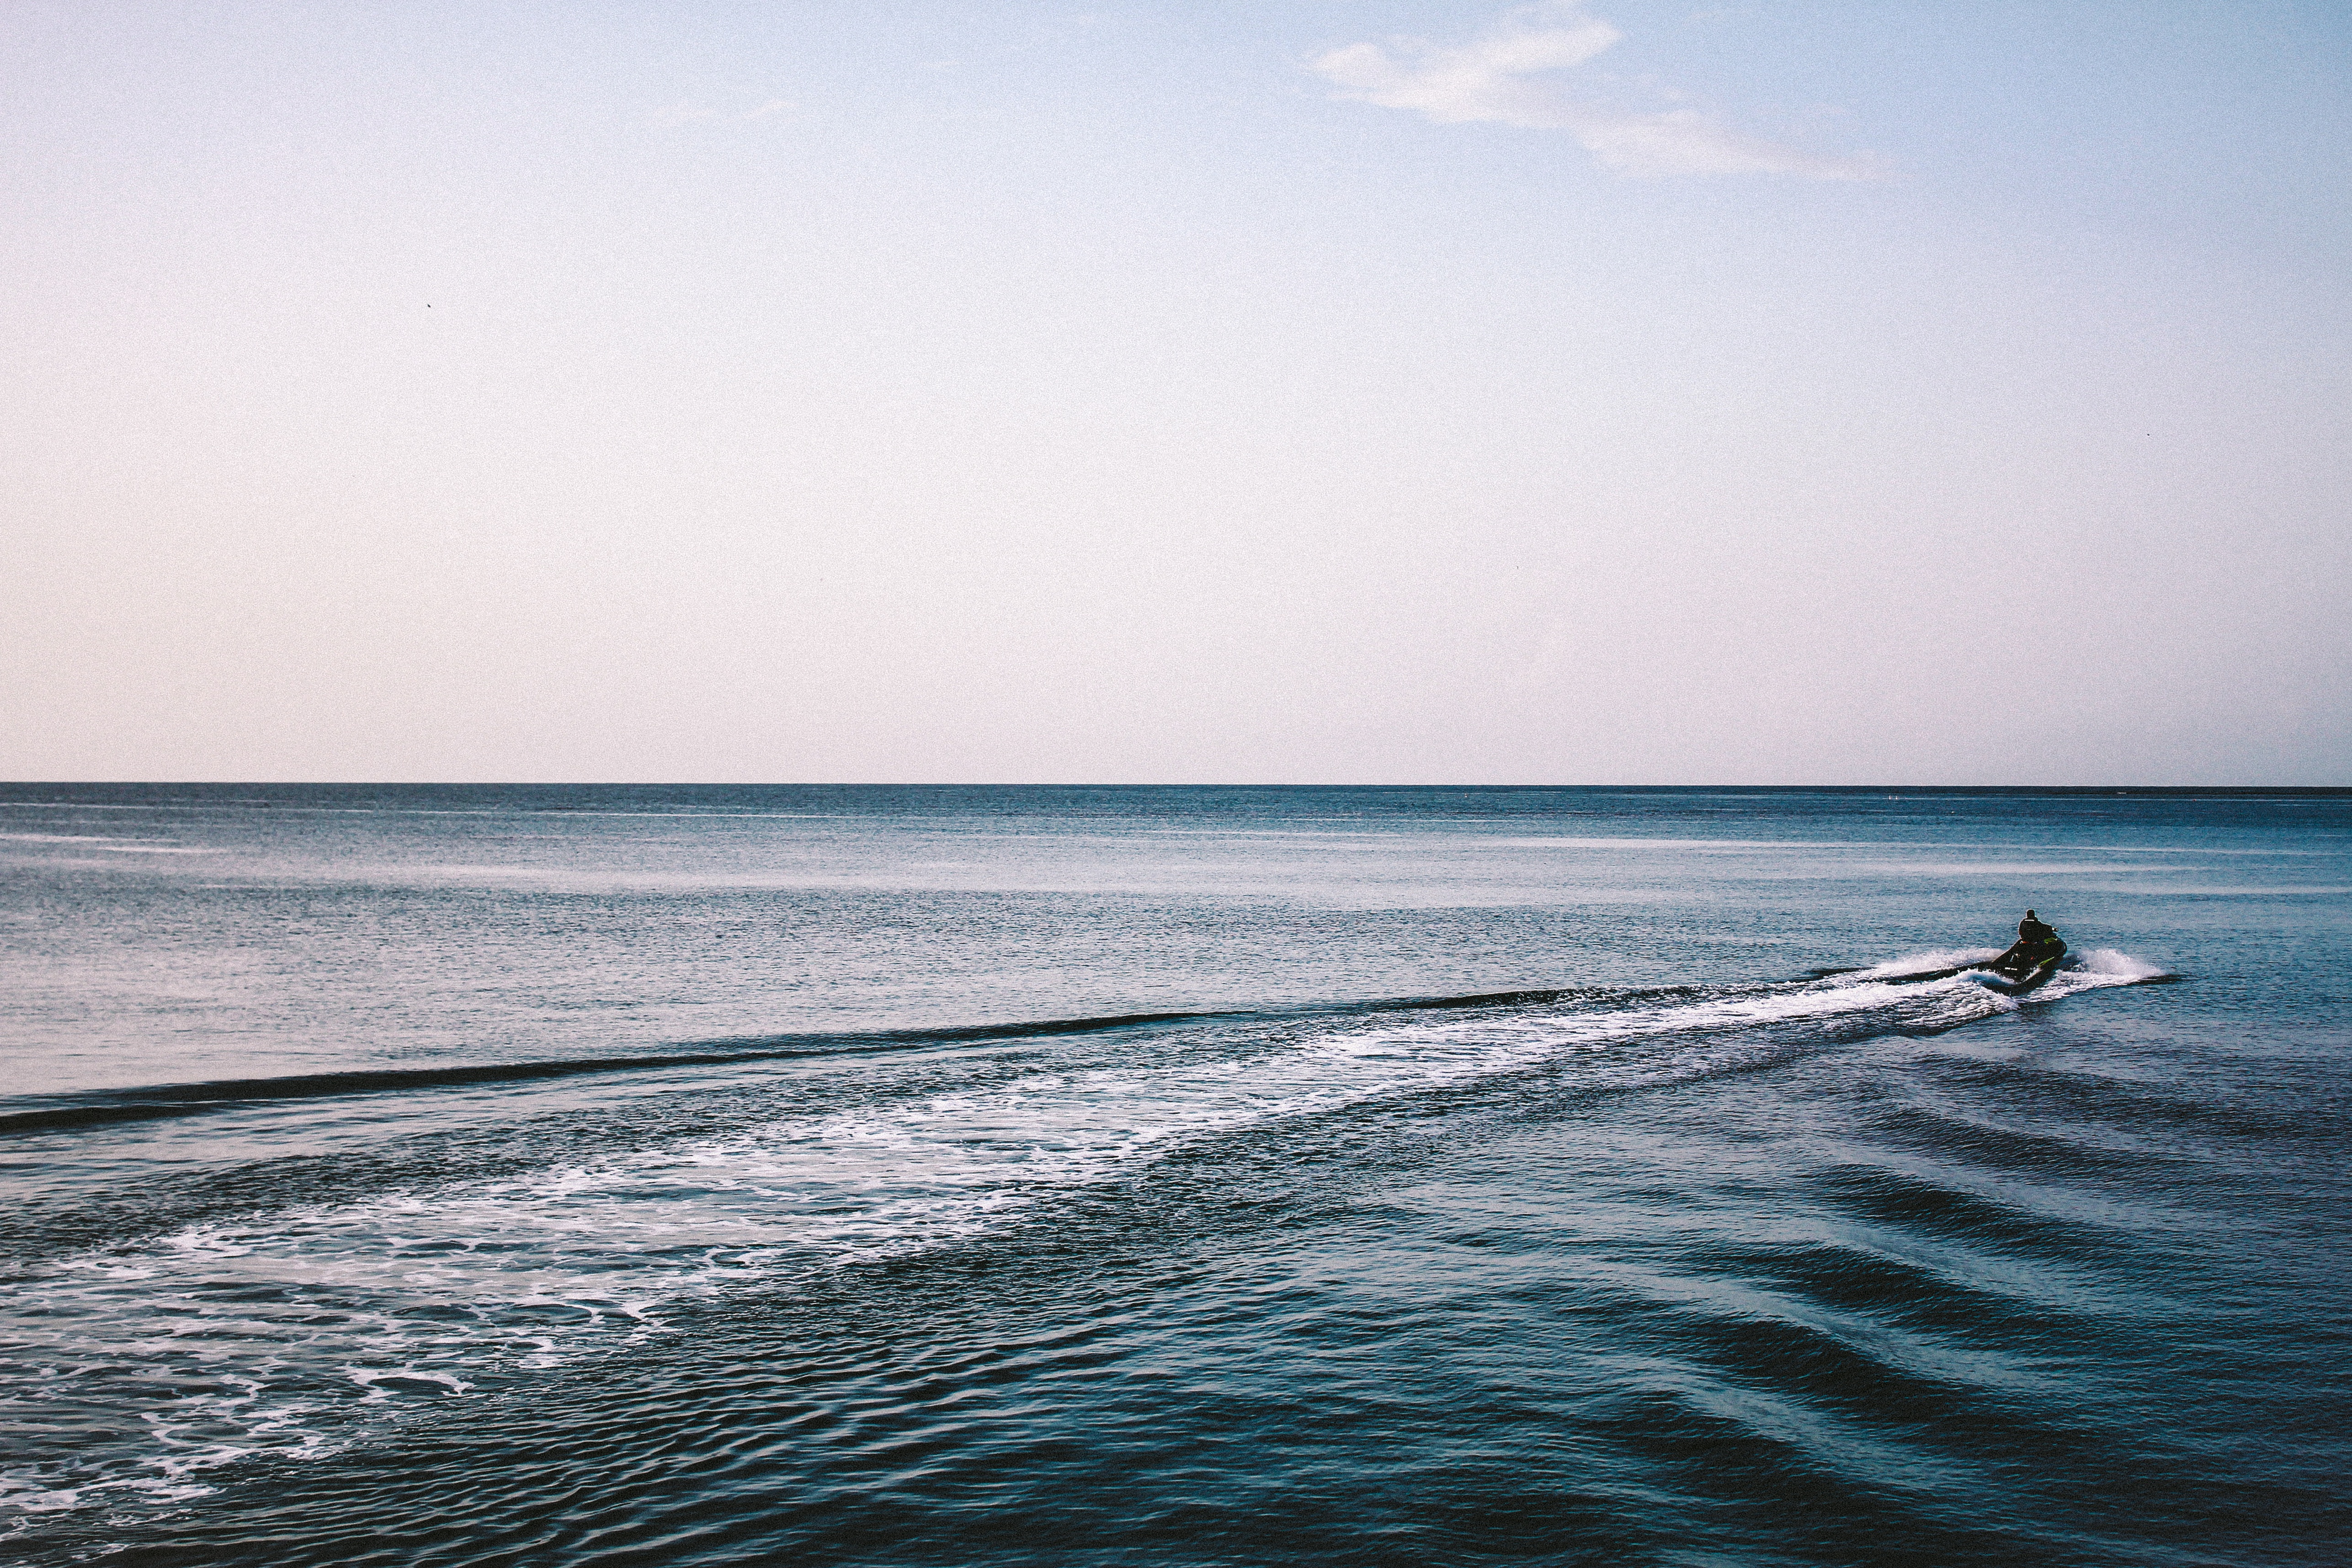
beach, sea, coast, water, ocean, horizon, shore, wave, wake, bay, blue, jetski, body of water, wind wave